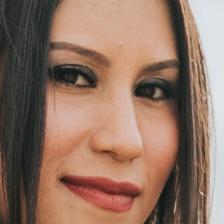
Label: faces